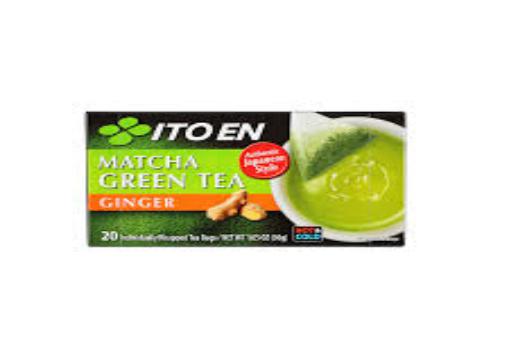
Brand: Ito En
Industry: Food